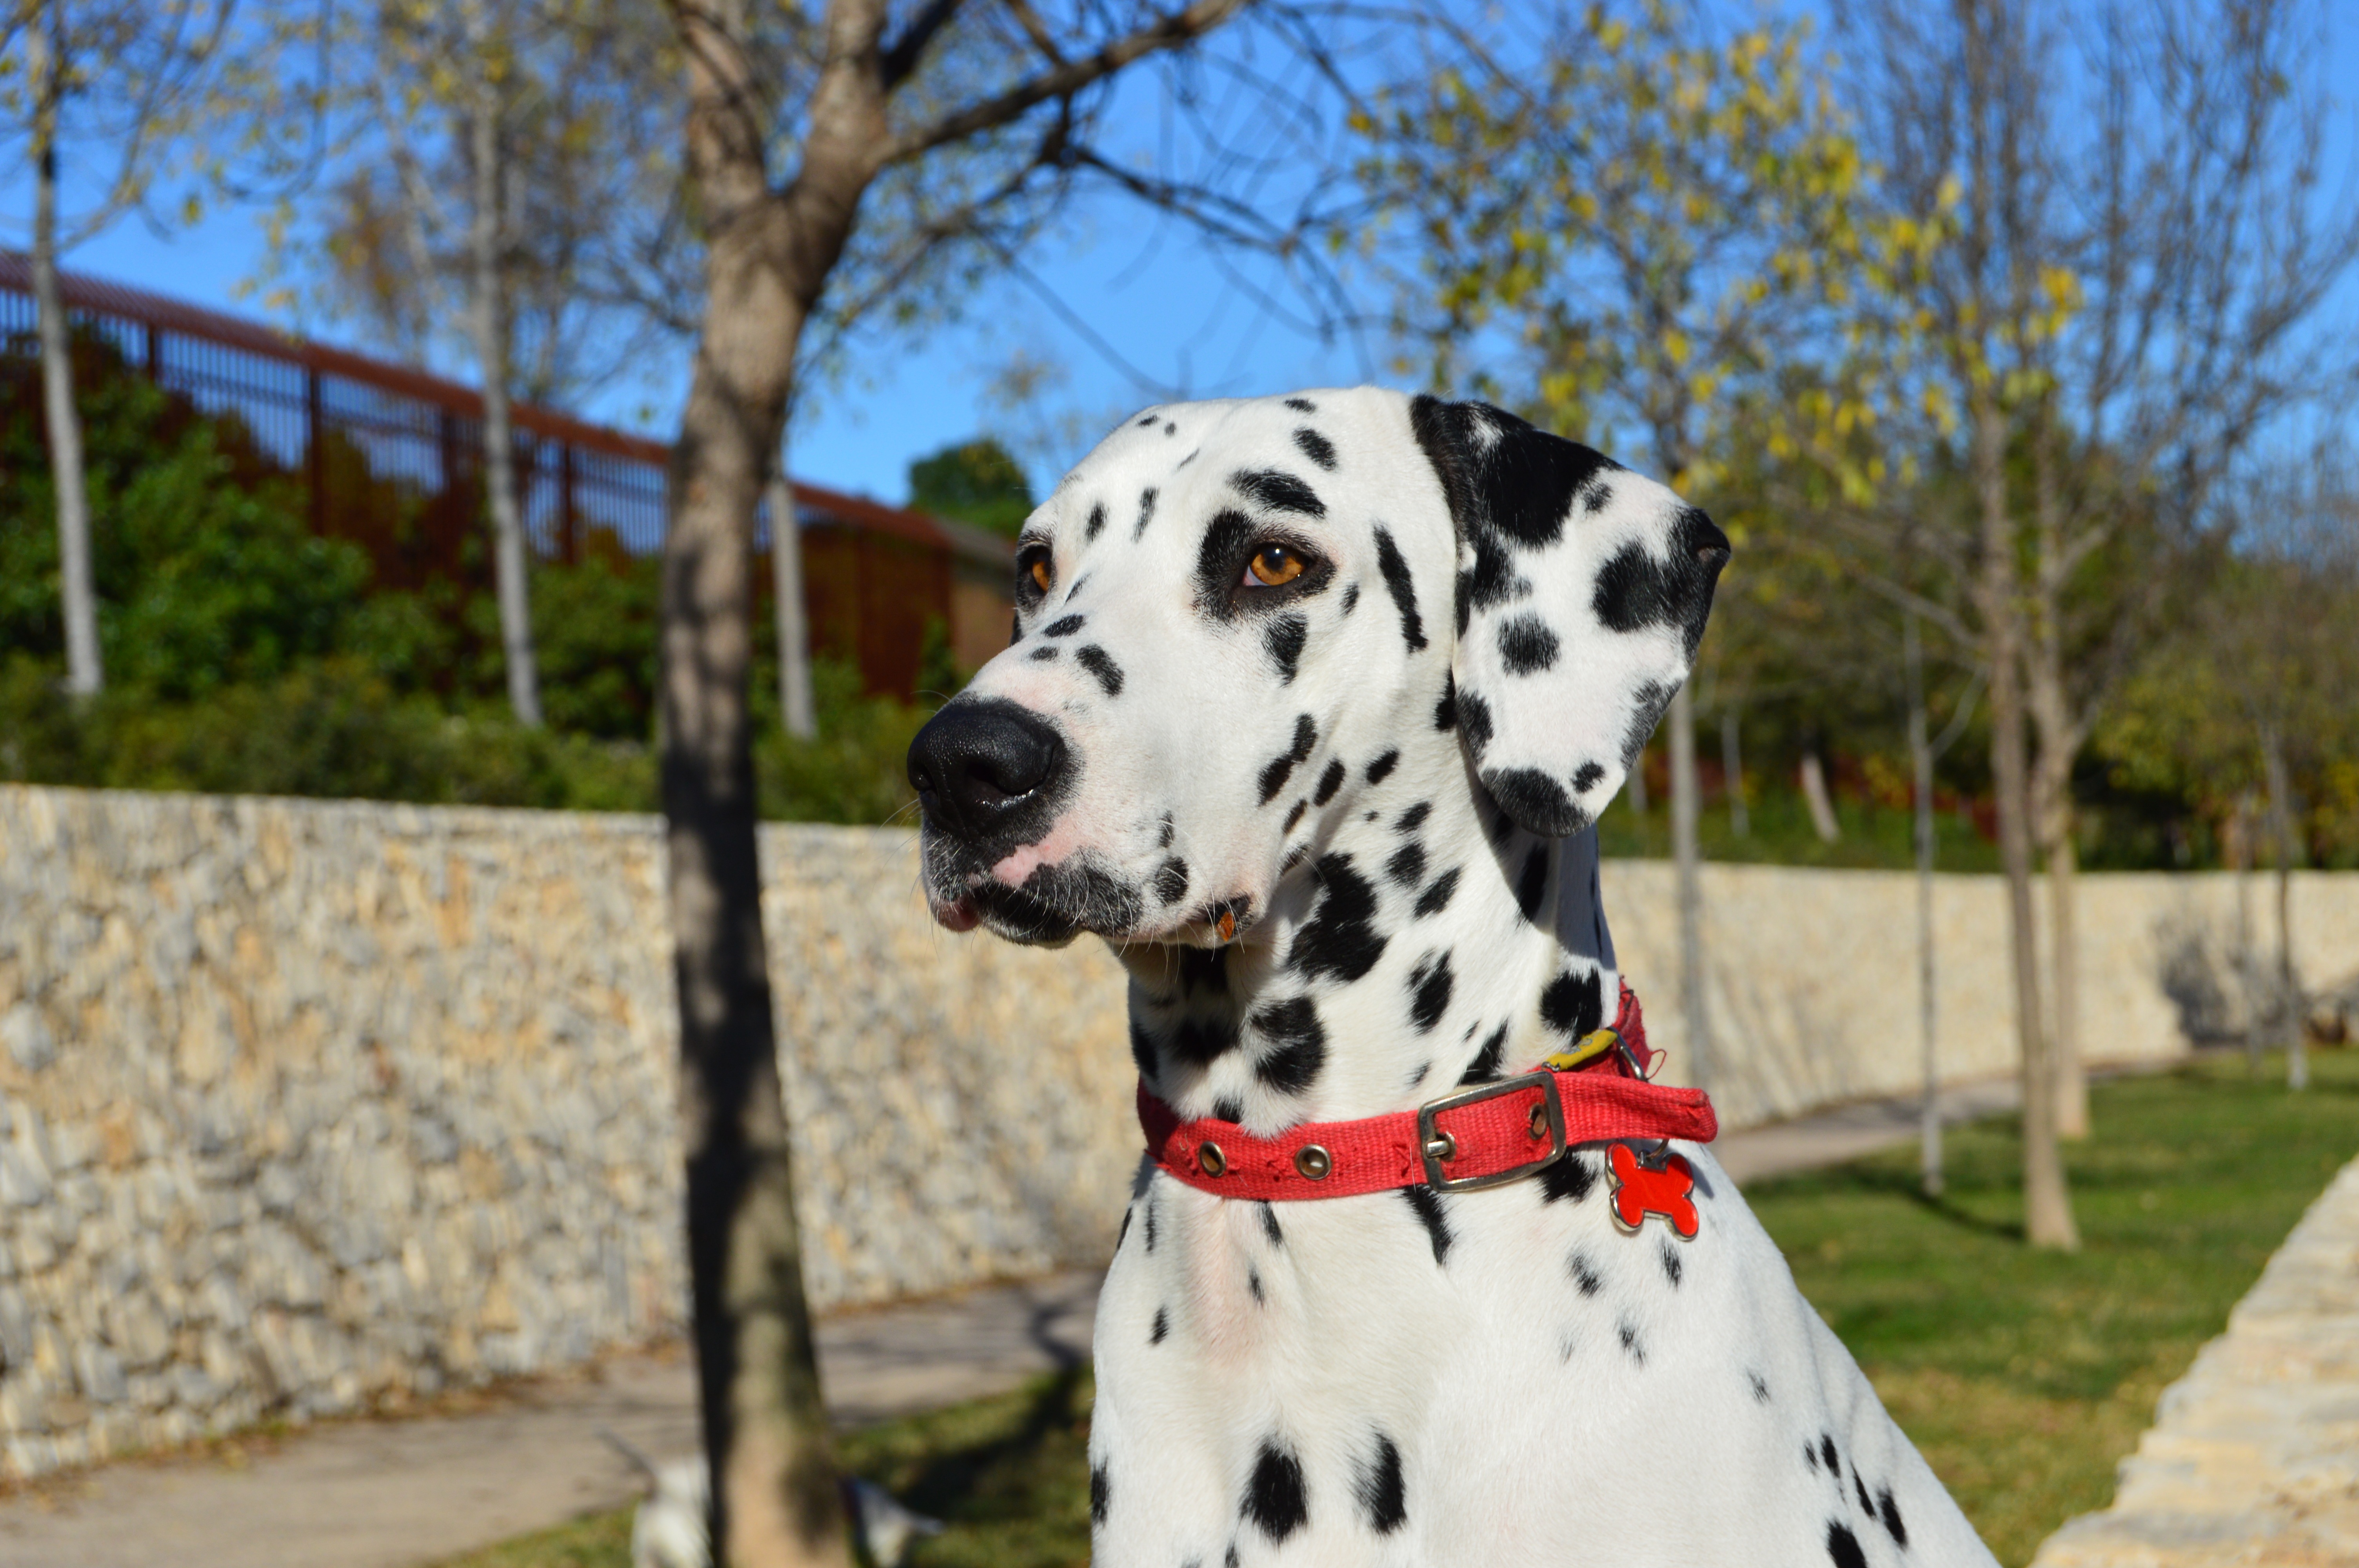
dog, portrait, mammal, vertebrate, dalmatian, dog breed, guard dog, great dane, dog like mammal, braque d auvergne